David Porteous

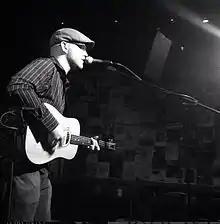
Porteous performing in 2015

David Porteous is a Canadian singer/songwriter, documentary filmmaker, music producer, photographer and comedy writer from Toronto, Ontario, Canada.